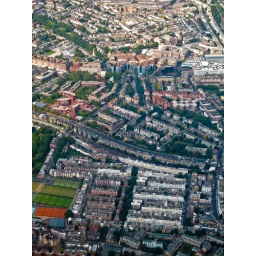
I can see my old bedroom window AND my old office in this one